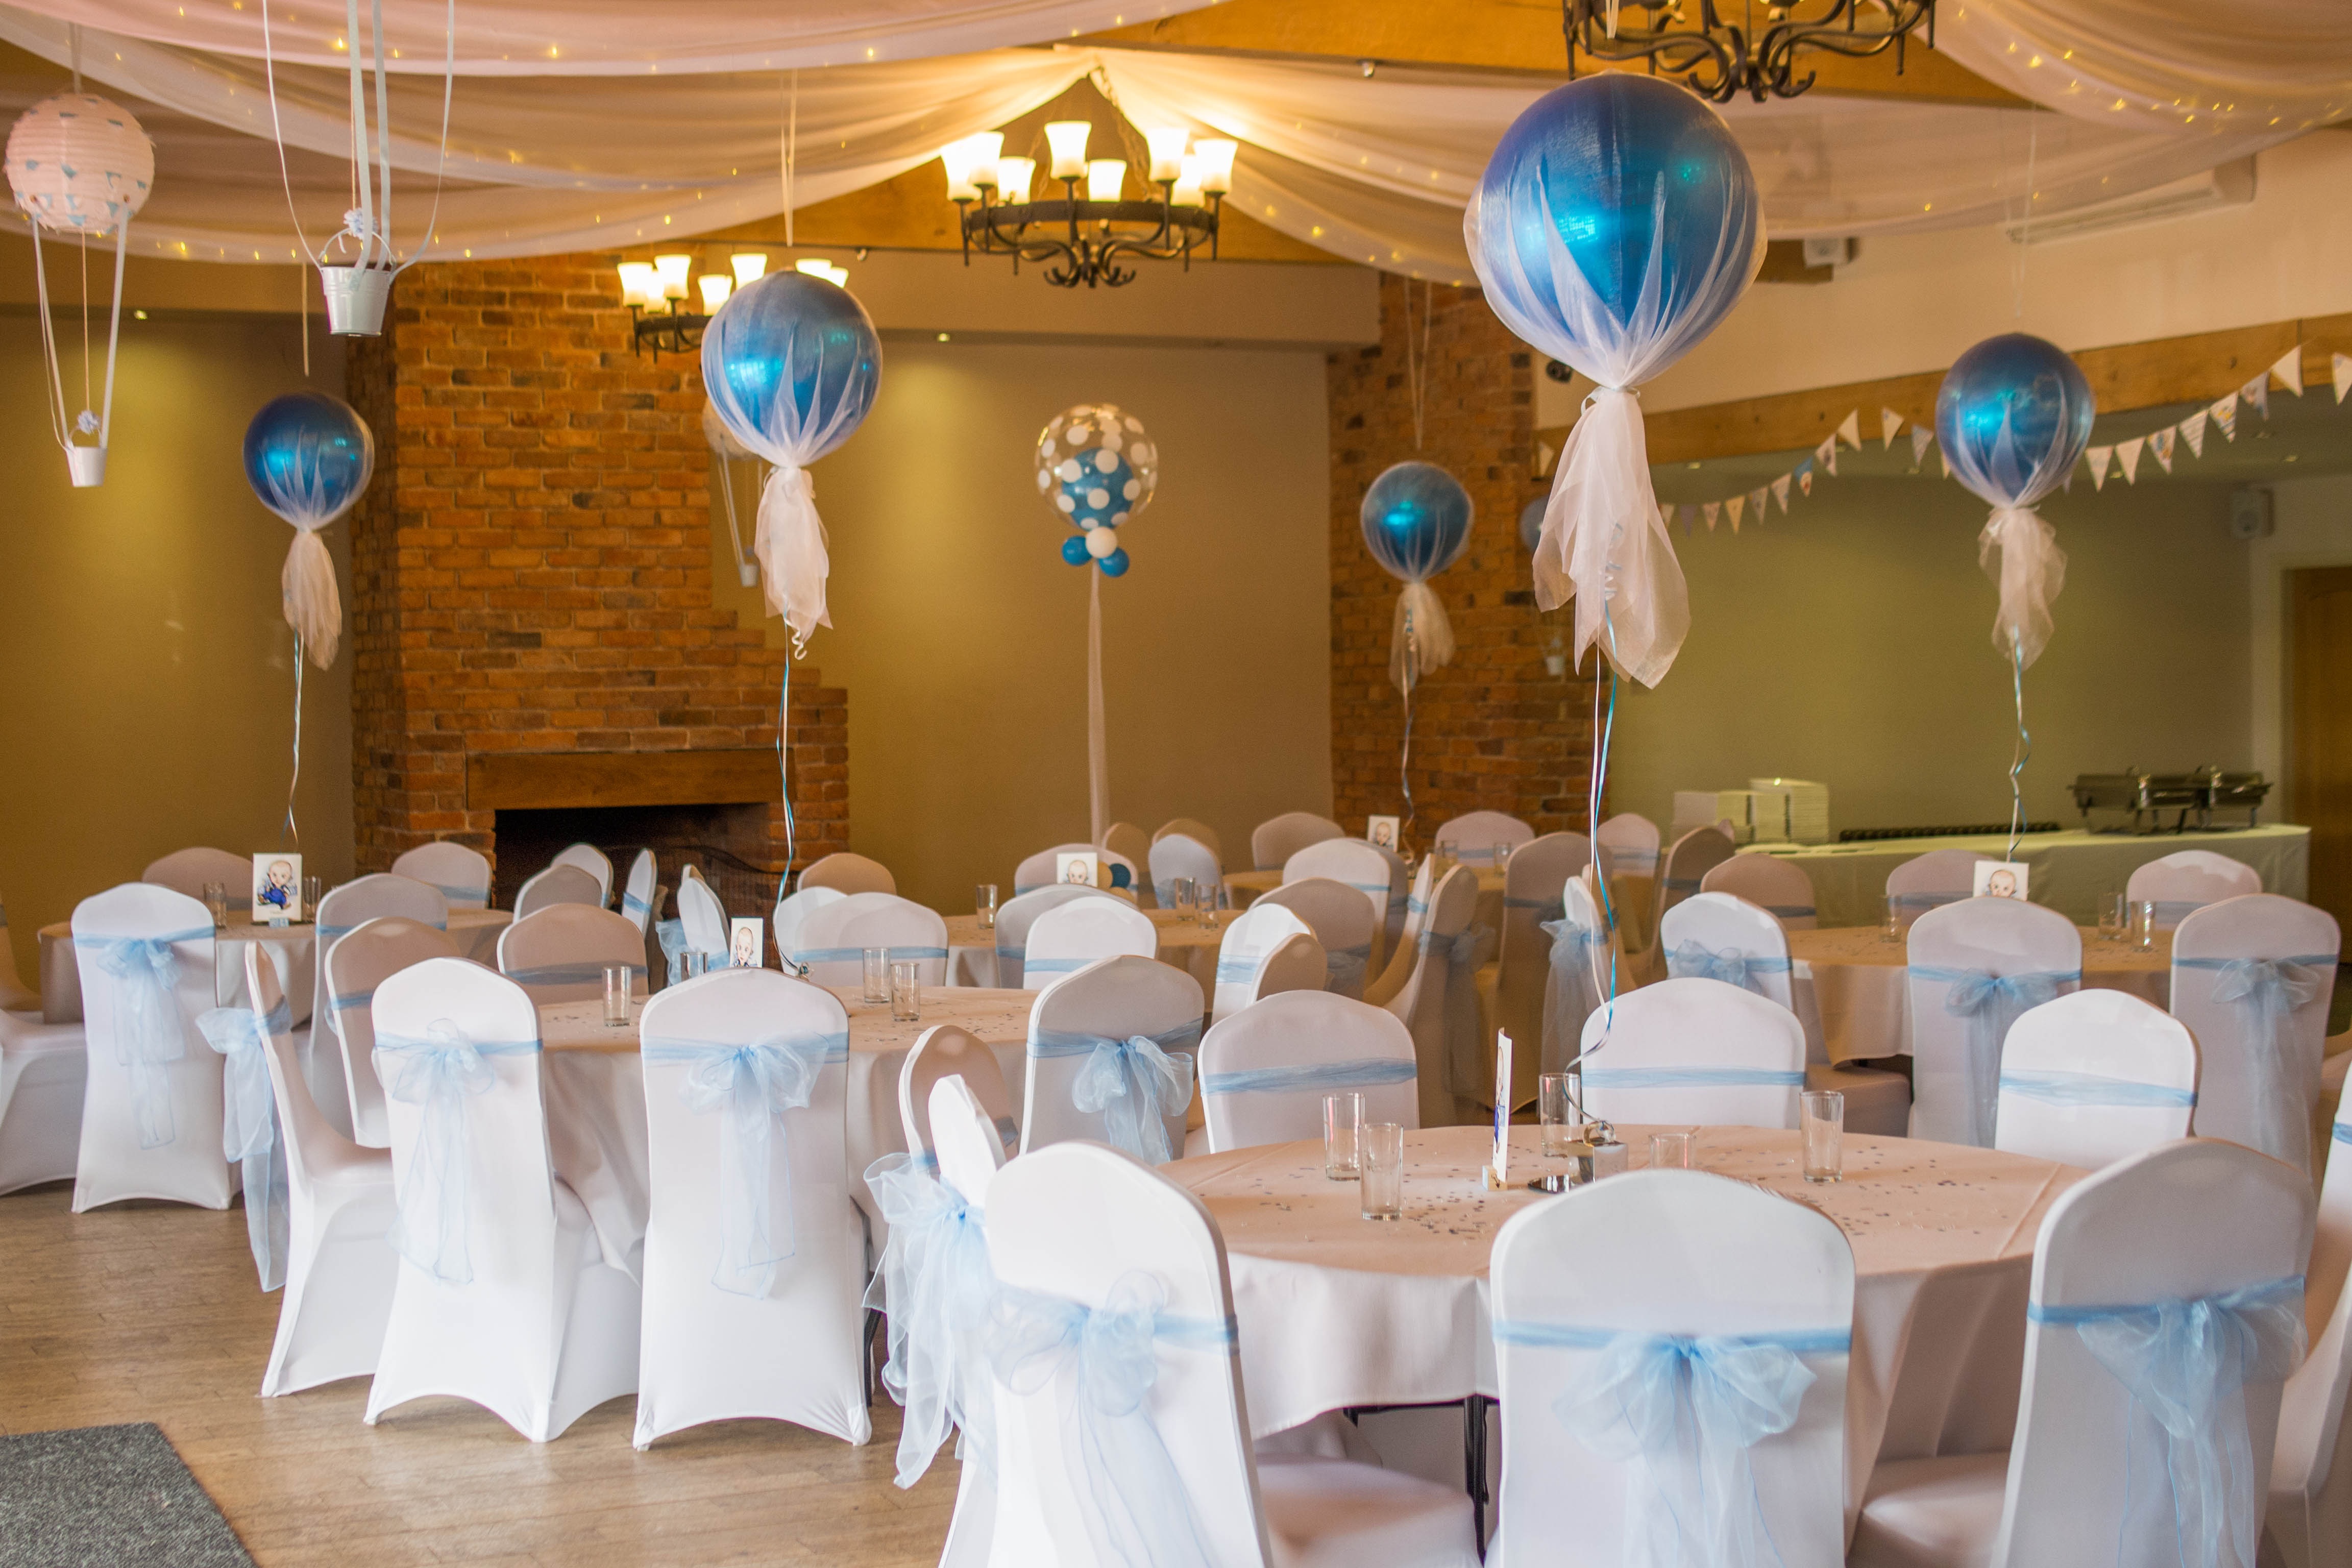
table, white, boy, balloon, celebration, gift, decoration, meal, religion, blue, room, wedding, decor, ribbon, religious, ceremony, design, party, christianity, ballroom, banquet, event, tradition, christening, baptism, belief, quinceanera, baby boy, wedding reception, function room, chair covers, baptize, function hall